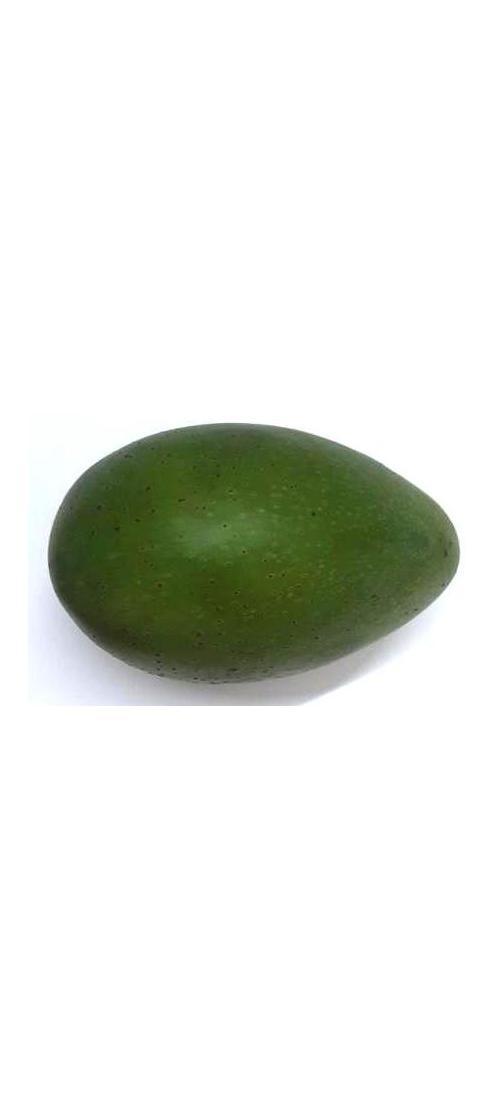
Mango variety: Ashshina Zhinuk